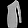
Label: Pullover